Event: Ecuador Earthquake
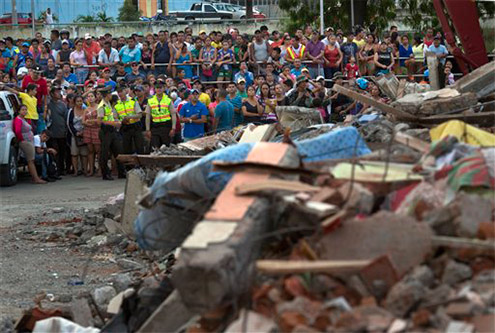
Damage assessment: damage